1924 Los Angeles pneumonic plague outbreak

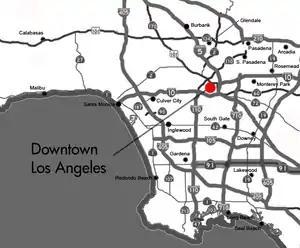
Downtown area of Los Angeles, California

The 1924 Los Angeles pneumonic plague outbreak was an outbreak of the pneumonic plague in Los Angeles, California that began on September 28, 1924, and was declared fully contained on November 13, 1924. It represented the first time that the plague had emerged in Southern California since plague outbreaks had previously surfaced in San Francisco and Oakland. The suspected reason for this outbreak was a rat epizootic where squirrels that were found to be plague infected were secondarily infected by rats. Due to the evidence of infected squirrels near San Luis Obispo County as late as July 1924 and the migration habits of both squirrels and rats, it is thought that squirrels were the original source of the plague outbreak in Los Angeles.